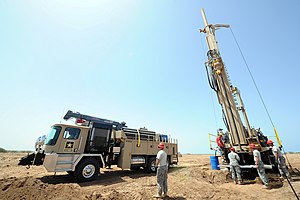
Grundvandsboring
Militær grundvandsboring.
"En grundvandsboring er en boring igennem et grundvandsmagasin, som skal hente grundvand op som drikkevand. Disse boringer bliver oftest anvendt af vandværker til forsyning af beboelser, men bryggerier og andre virksomheder bruger dem også som brønd for deres mineralvandsmærker. De tre bedst sælgende ""kildevand"" i Danmark, Aqua d’or, Egekilde og Carlsberg Kildevæld, er alle tappet fra grundvandsboringer.